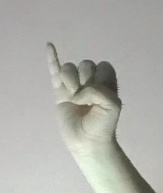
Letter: meem